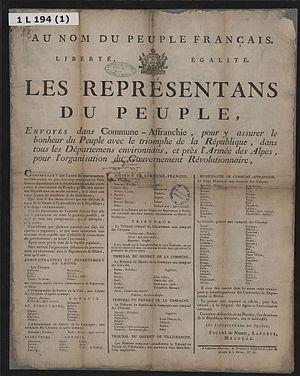
ADRML - 1 L 194
Le soulèvement de Lyon contre la Convention nationale est une révolte qui a opposé, entre juin et novembre 1793, les Rolandins aux Chaliers lyonnais. Les Rolandins, qui ont pris le pouvoir à Lyon proclament leur attachement à la République, mais s’opposent aux Jacobins et Montagnards parisiens.